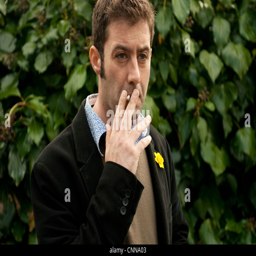
man smoking a cigarette in a garden